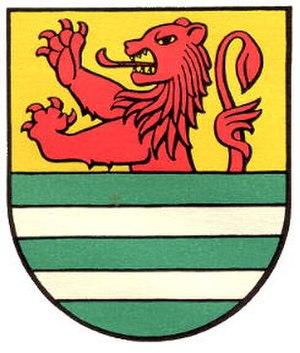
Balgach est une commune suisse du canton de Saint-Gall, située dans la circonscription électorale de Rheintal.